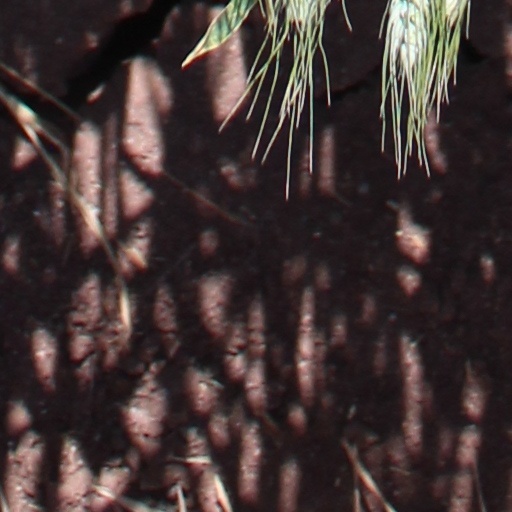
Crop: wheat